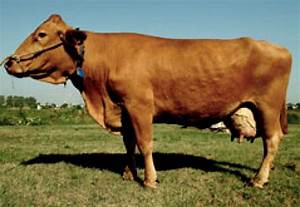
Label: mucca